Kalyana Parisu

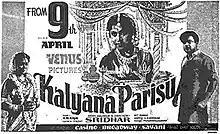
Theatrical release poster

Kalyana Parisu is a 1959 Indian Tamil-language romantic drama film written and directed by Sridhar. The film stars Gemini Ganesan and B. Saroja Devi while K. A. Thangavelu, Vijayakumari, M. Saroja, S. D. Subbulakshmi, A. Nageswara Rao and M. N. Nambiar play supporting roles. A triangular love story, it is about two close sisters whose lives turn upside down when they both fall in love with the same man. Out of respect, the younger sister decides to sacrifice her love, unknown to the elder sister.